Ruralism (Uruguay)

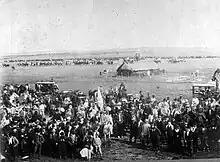
Aparicio Saravia on a military parade (1903)

After Batlle broke the Pact of the Cross (Spanish: "Pacto de la Cruz"), by which it was compelled to let blanco politicians to take part on his government, Saravia ordered all ranchers to sell their cattle, levy their men and go to "El Cordobés" in order to take part in an "armed protest". Saravia recruited 15,000–20,000 men and, after the government refused to negotiate, launched the revolution.